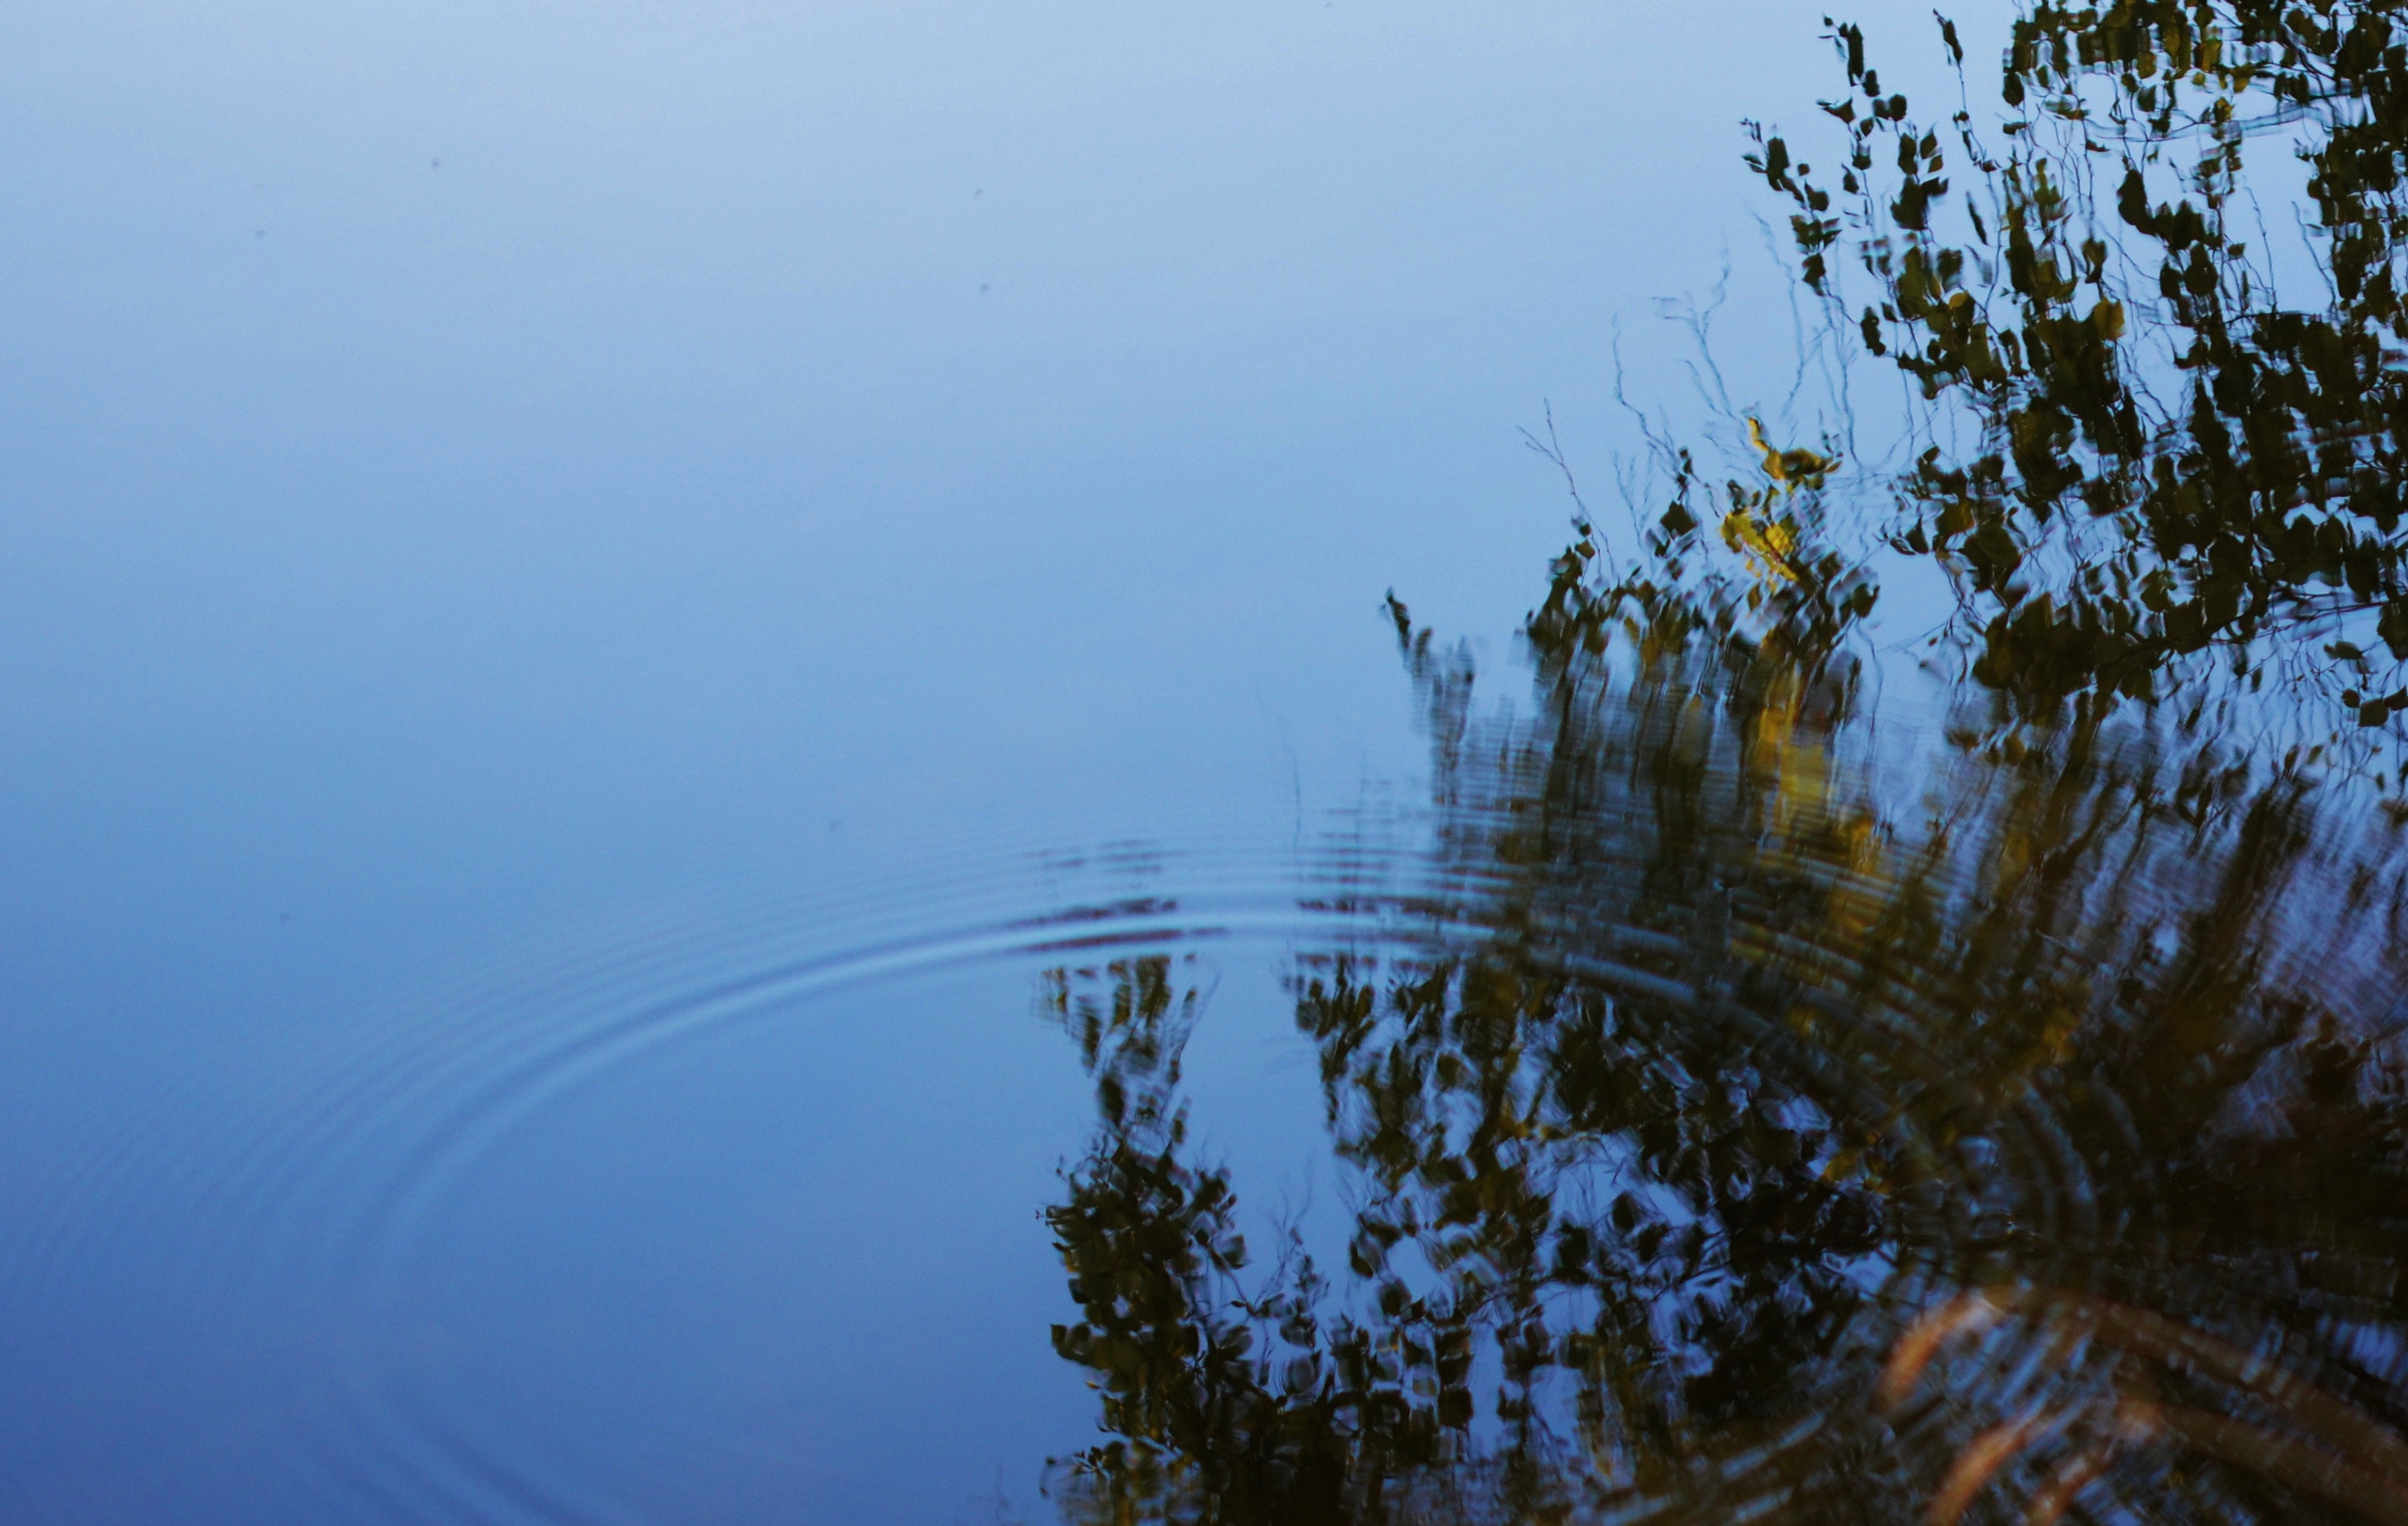
landscape, sea, tree, water, nature, ocean, horizon, branch, cloud, sky, sunlight, morning, leaf, lake, dawn, summer, dusk, evening, green, reflection, blue, atmospheric phenomenon